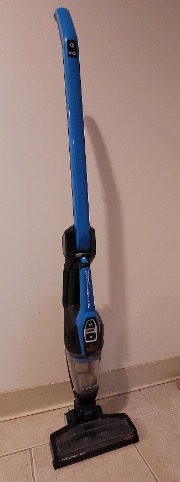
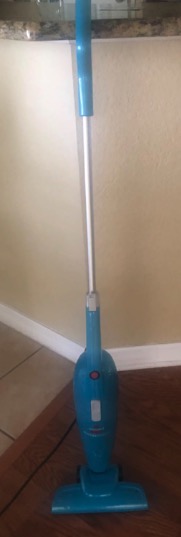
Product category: items_vacuum
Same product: no